Mount Horeb

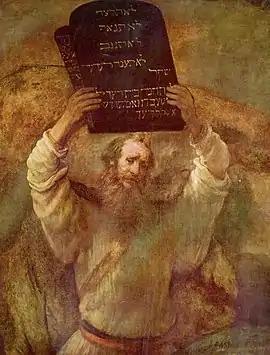
"Moses with Tablets of the Ten Commandments", painting by Rembrandt, 1659

Mount Horeb (Hebrew: "Har Ḥōrēḇ"; Greek in the Septuagint: , "Chōrēb"; Latin in the Vulgate: "") is the mountain at which the Ten Commandments were given to Moses by God, according to the Book of Deuteronomy in the Hebrew Bible. It is described in two places (the Book of Exodus and the Books of Kings) as the "Mountain of Elohim". The mountain is also called the Mountain of YHWH.